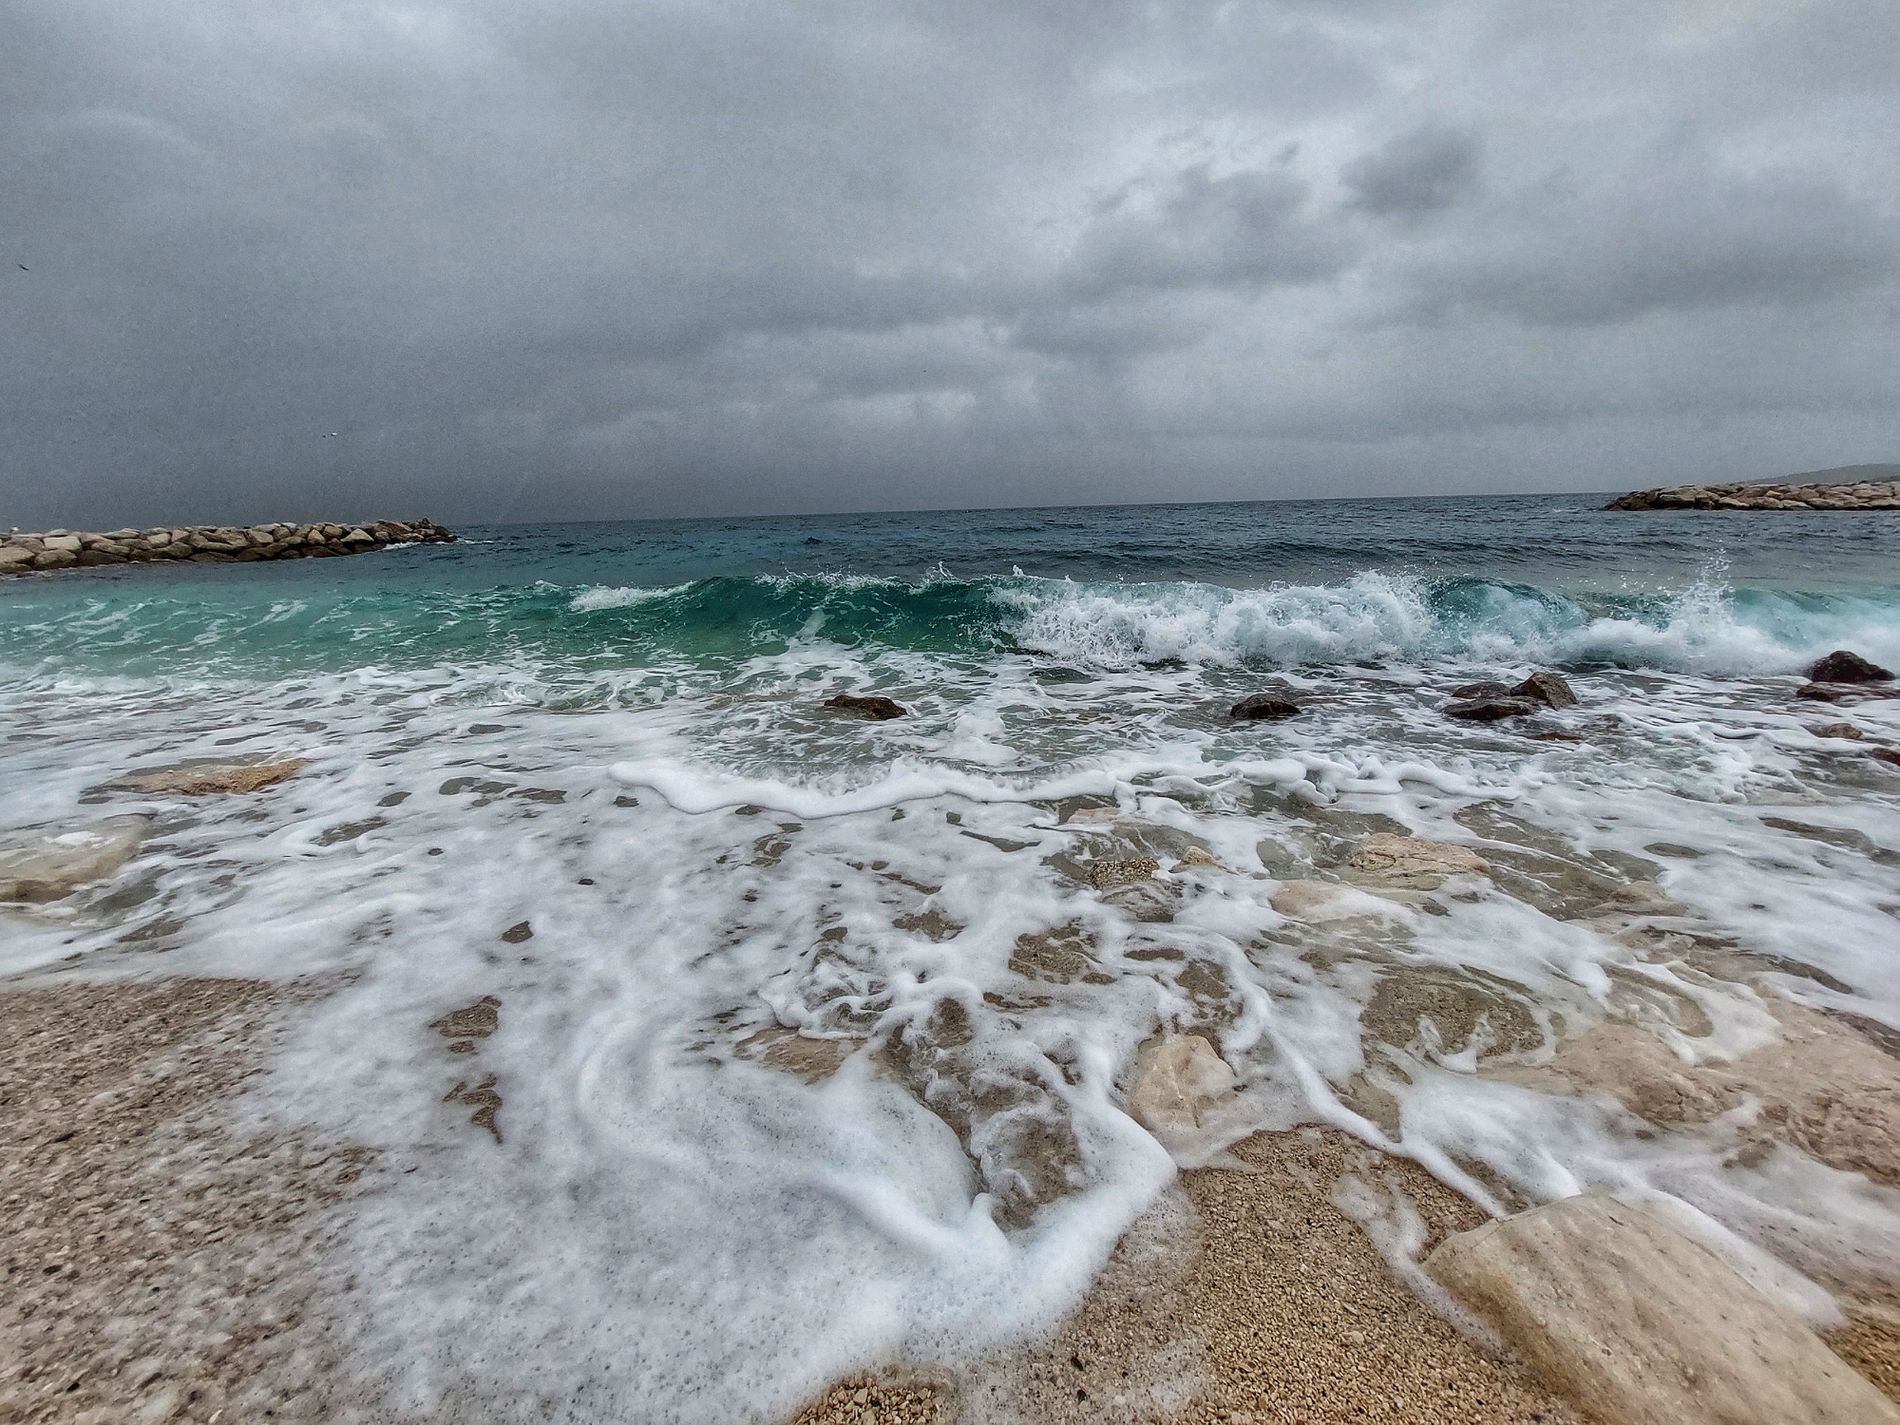
Sea and sky
The shot shows a wide sea with sea rocks visible inside the sea on the left side and sea rocks on the right side, with land visible behind them. The sky is visible, and the shoreline of this sea is also visible.
This is an eye-level shot. It was taken during the day, with moderate lighting and harmonious, clear colors throughout the shot. This stunning natural scenery creates an atmosphere of psychological comfort and a desire for contemplation.
Labels: Nature, Outdoors, Sky, Horizon, Sea, Water, Beach, Coast, Shoreline, Sea Waves, Scenery, Sea Rocks, Land
Camera: samsung SM-A526B
Aperture: F2.2
Exposure: 1/290 sec
ISO: 50
Focal length: 1.7 mm